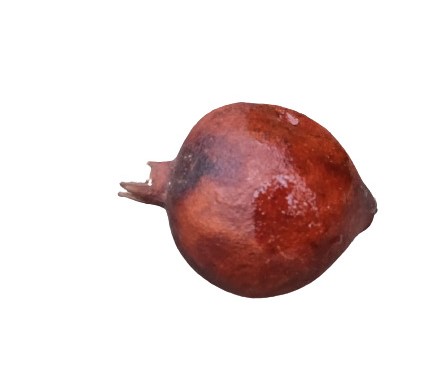
Fruit: pomegranate
Condition: rotten